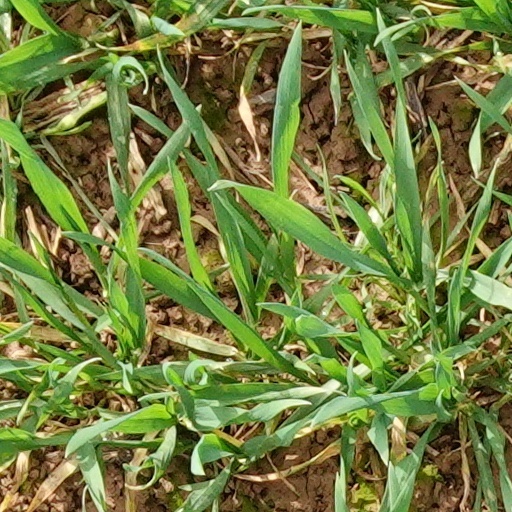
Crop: wheat